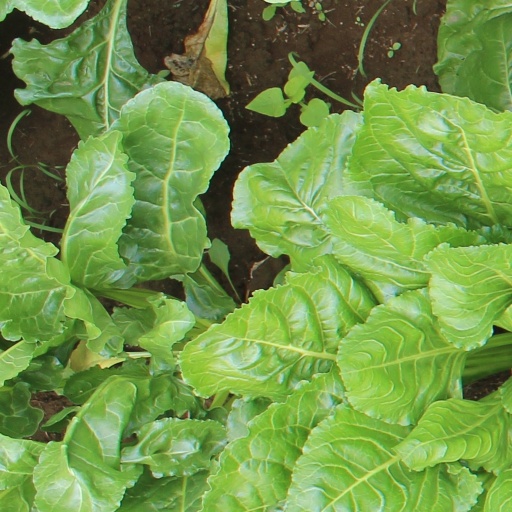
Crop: sugar beet